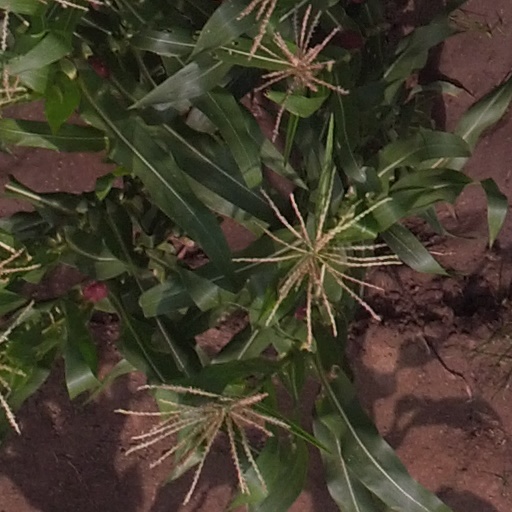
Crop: maize; corn